Sisu Auto

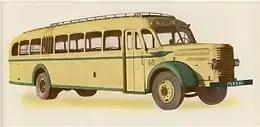
Sisu L-61 bus from 1950

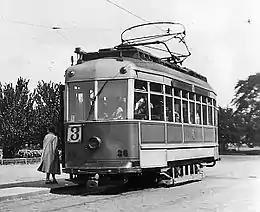
An SAT-produced tram in Turku in 1952

In 2004 a group of Finnish investors became owners of Sisu Auto, while Kone remained a minor owner with under 20% share. General Manager Nils Hagman, who had replaced Ojanen in 2001, left his position for Teppo Raitis in 2004. Raitis focussed the product scope on customised heavy duty multi axle vehicles for niche markets. Raitis was replaced by Olof Elenius in 2007 In the same year Sisu Auto had sold its aftermarket services to Veho, which also represents Mercedes-Benz. Also the sales of civil lorries were moved to Veho in 2010. The component partnership with Renault was ended in the same year; Sisu introduced the Polar series which uses components of Mercedes Benz.